History of tattooing

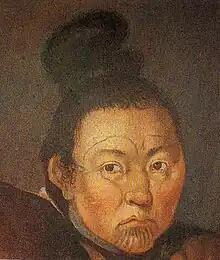
Painting of an Inuk woman with tattoos on her face

Indigenous peoples of North America have a long history of tattooing.Tattooing was not a simple marking on the skin: it was a process that highlighted cultural connections to Indigenous ways of knowing and viewing the world, as well as connections to family, society, and place.